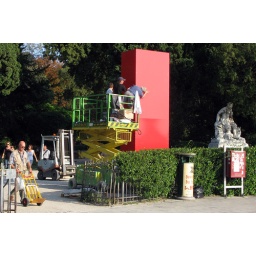
workers preparing signage columns in the 'peoples garden' outside the giardini where the biennale is staged... beautiful red monochrome monolith...